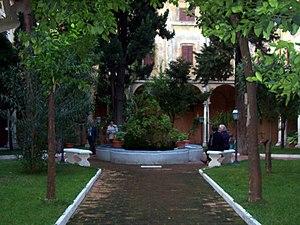
La basilique Sant'Andrea delle Fratte est une basilique mineure romaine située dans le rione de Colonna.